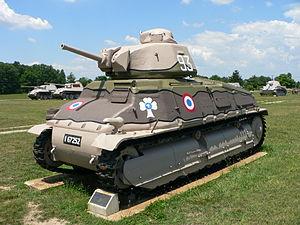
Jean, Louis, Alain Touzet du Vigier est un général de cavalerie français.
La bataille d'Abbeville est une bataille de la Seconde Guerre mondiale durant la bataille de France qui se déroula du 27 mai au 4 juin 1940, opposant les forces franco-britanniques aux forces allemandes. En même temps que l'évacuation de Dunkerque et profitant que les forces blindées allemandes soient stoppées, le général Weygand, qui vient de remplacer Gamelin à la tête des armées, tente à tout prix de creuser une route d'évasion à Abbeville.
Le SOMUA S35 était un char de cavalerie de la Seconde Guerre mondiale construit par SOMUA, considéré comme le meilleur char d'assaut français en 1940.